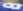
Number: 8